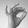
ASL letter: F